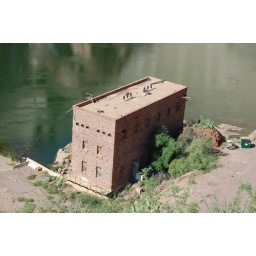
You can see the roof of this building in some of the other pics to give some scale to the size of the dam.